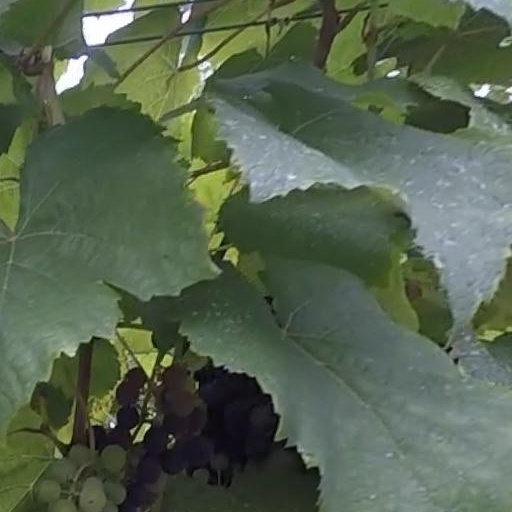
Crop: grape